Pabianice

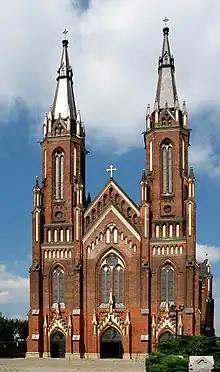
Church of Saint Mary, the town's largest church

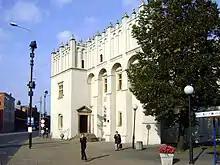
Renaissance fortified manor house

Before World War II, Pabianice had a substantial Jewish population, comprising about a quarter of all residents of the town. Jews had been living in the town since the 1700s. Following the German invasion of Poland, which started World War II in September 1939, the town was under German occupation. As part of the "Intelligenzaktion", in late 1939, the Germans carried out mass arrests of local Polish intelligentsia, who were initially imprisoned in a local transit camp and the nearby Radogoszcz concentration camp, and then either deported to other concentration camps or mostly murdered in nearby forests. Local Polish teachers and activists were murdered by the Germans during large massacres in the nearby Łagiewniki forest (within today's city limits of Łódź) in November and December 1939. The Germans also expelled around 1,000 Poles from the town in December 1939. Under German occupation nearly the entire Jewish population was murdered. Some were murdered in the town, several thousand were sent to the Chełmno extermination camp where they were immediately gassed, and others were expelled to Łódź and to forced labour camps in the area. Only about 150 survived of the 9,000 Jews thought to be living in Pabianice at the start of the war. For more on the wartime experience see Megargee. The German occupation ended in 1945.